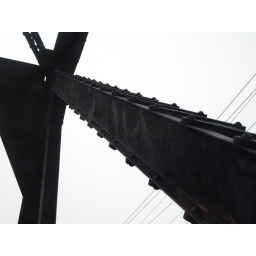
Old railroad bridge on Iron Horse Trail in Walnut Creek